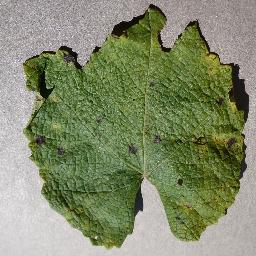
Label: Grape___Leaf_blight_(Isariopsis_Leaf_Spot)